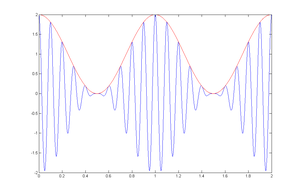
Amplitudemodulation
Rød kurve - lavfrekvens modulationssignal/demodulationssignal (LF).